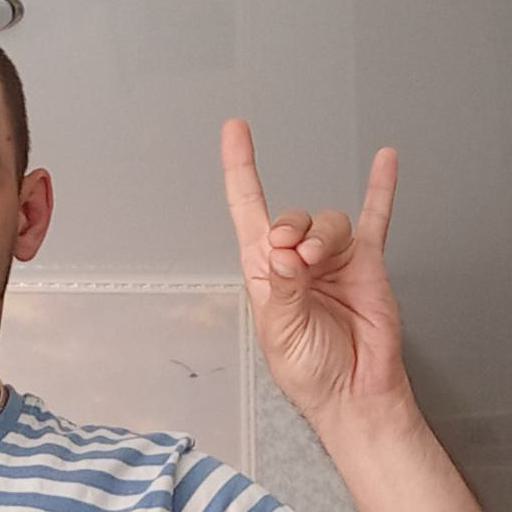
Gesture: rock